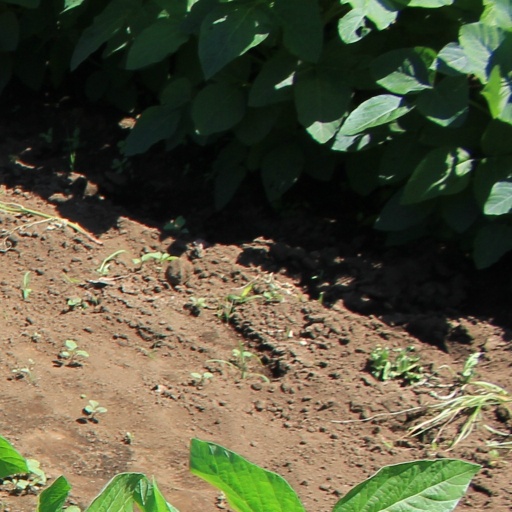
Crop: soybean